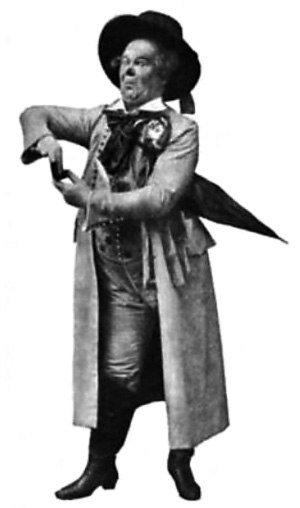
Den solgte brud / Synopsis / Akt 3
Operasangeren Otto Gortiz som Kecal, cirka 1913.
En skuespiller i en overdrevet positur, iført en bredskygget hat, lang tung frakke og en paraply
Den solgte brud er en komisk opera i tre akter af den tjekkiske komponist Bedřich Smetana til en libretto af Karel Sabina. Operaen anses for at have ydet et væsentligt bidrag til udviklingen af tjekkisk musik. Den er komponeret i perioden 1863-1866 og uropført på Prags provisoriske teater, Prozatimní divadlo, den 30. maj 1866 i en version i to akter med talt dialog. Den foregår i en landsby og har realistiske figurer på rollelisten. Operaen fortæller historien om, hvordan ægte kærlighed vinder over ambitiøse forældres planer og en ægteskabsmæglers intriger. Operaen blev ikke umiddelbart nogen succes og blev revideret og udvidet i de følgende fire år. I sin endelige udgave, der fik premiere i 1870, blev den dog hurtigt populær og blev i sidste ende en verdensomspændende succes.